Sash window

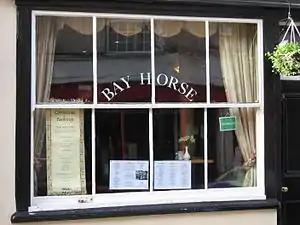
Exceptionally wide sash window (approximately wide) in a pub in Bromyard, Herefordshire, England

To facilitate operation, the weight of the glazed panel is usually balanced by a heavy steel, lead, or cast-iron "sash weight" or counter-weight concealed within the window frame. The sash weight is connected to the window by a braided cotton sash cord, or a chain, that runs over a pulley at the top of the frame, although spring balances are sometimes used. Repairing a broken cord requires disassembling parts of the window frame.